History of Key West

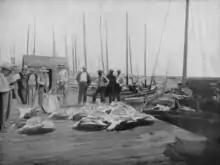
Fishermen

With the turn of the century came Key West's rapid growth following the extension of Henry M. Flagler's Florida East Coast Railway (FEC), connecting Key West with the Florida mainland via the newly constructed Overseas Railway. After initially becoming interested in connecting Key West to the mainland following the announcement in 1905 of the construction of the Panama Canal, Flagler partnered with project engineer James Meredith to establish a railway south through the Florida Keys. Throughout the course of seven years of construction, Flagler employed as a much as 4,000 workers and spent roughly $50 million in 17 million cubic yards of material for construction efforts. Several hurricanes in the early 20th century threatened to halt the project, including the devastating 1909 Florida Keys hurricane and 1910 Cuba hurricane the following year. The project was finally completed in 1912 and was hailed the 8th wonder of the world by some residents, stretching 128 miles (206 km) from Homestead to Key West.